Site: brandenburg
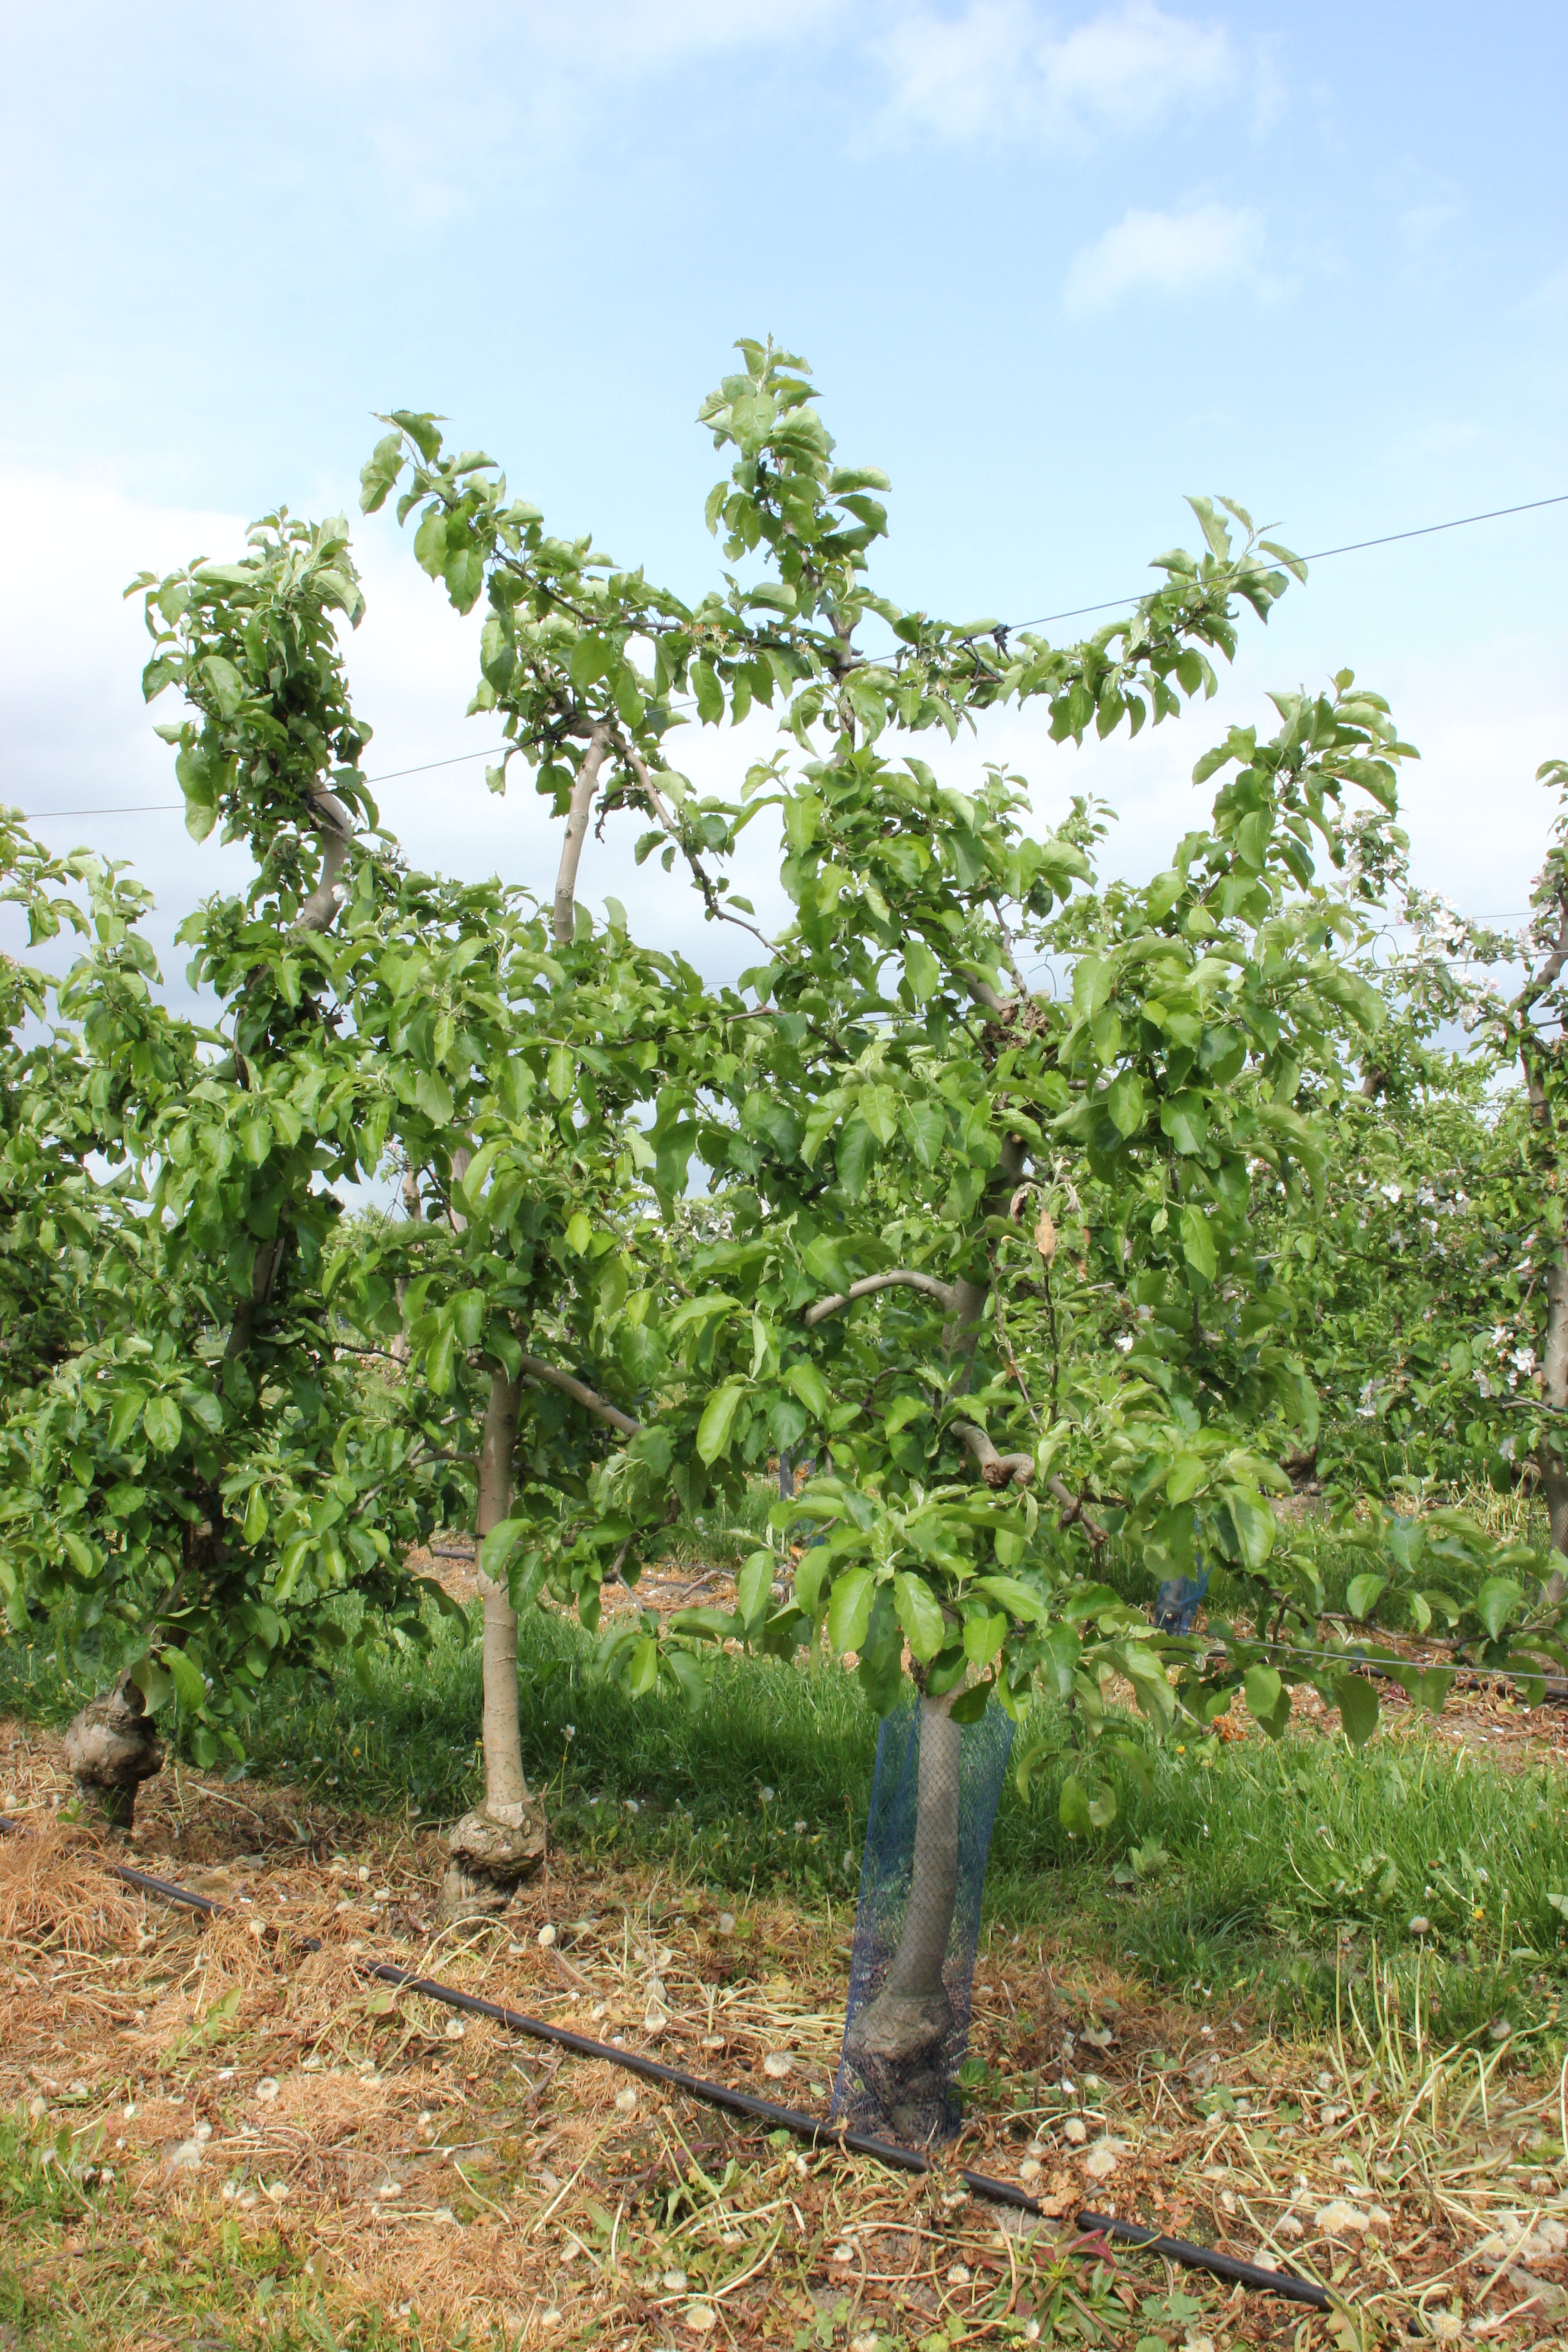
Growth stage (BBCH 67): Flowering